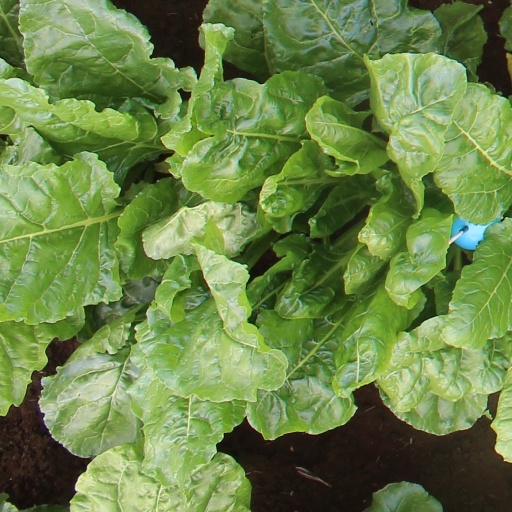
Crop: sugar beet